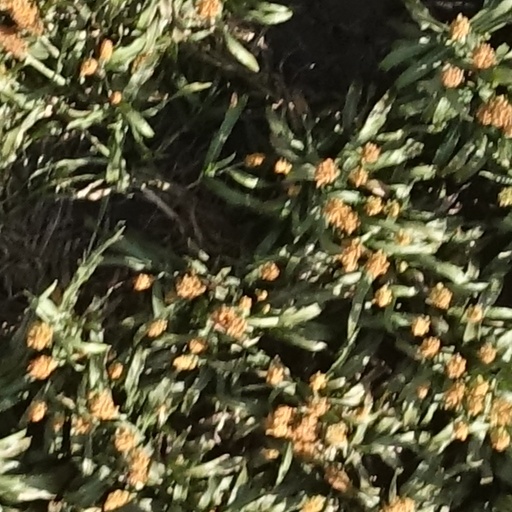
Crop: sorghum